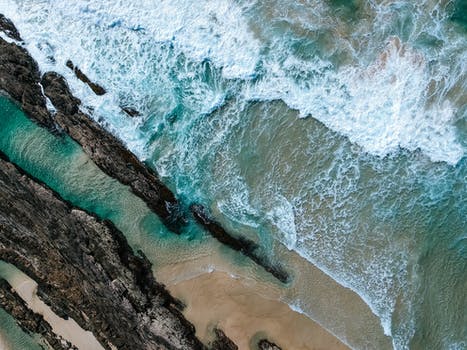
Label: No Watermark